Dongyang

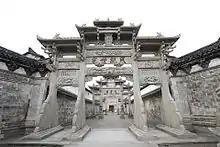
Lu Residential Complex

Lu Residential Complex is one of the key historical and cultural sites under state-level protection in China. Located in downtown Dongyang, the great architectural complex has been the habitation for the Lu family for 800 years. It is well known as the Imperial Palace in South China. It is composed of six groups of buildings. The residential complex is ancient, delicate, and magnificent, and the buildings inside dating from Ming and Qing Dynasties feature the typical Ming-Qing architectural style.